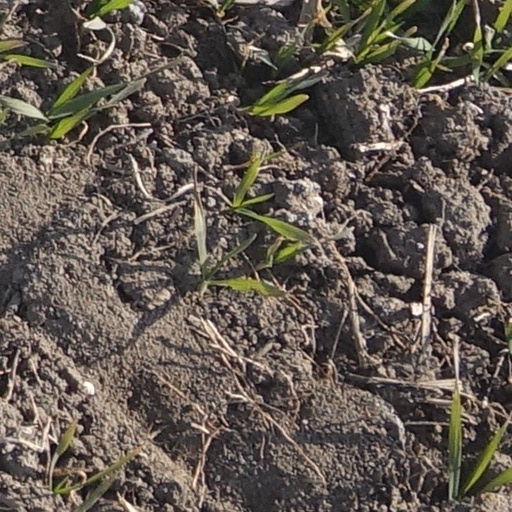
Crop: wheat